Rashtrakuta literature

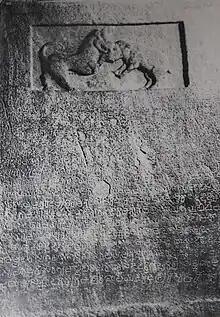
The famous Atakur inscription (949 C.E.), a classical Kannada composition from the Rashtrakuta-Western Ganga period, describes the death of a hound Kali fighting a boar, and the victory of King Krishna III over the Chola dynasty of Tanjore in the famous battle of Takkolam

"Kavirajamarga" (850) by King Amoghavarsha I and his court poet Srivijaya is the earliest extant book on rhetoric and poetics but it is evident from this book that several styles of Kannada literature and poetry had already existed in previous centuries. "Kavirajamarga" is a guide to poets ("Kavishiksha") that aims to standardize these various styles. The book references early Kannada writers such as the 6th century Western Ganga Dynasty King Durvinita, an early writer of Kannada prose.